Cesare Borgia

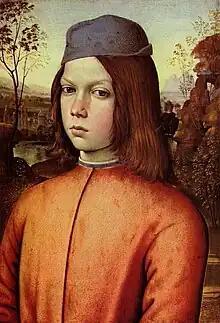
A purported depiction of Cesare as a young boy, painted by Bernardino di Pinturicchio.

Like many aspects of Cesare Borgia's life, the date of his birth is a subject of dispute. He was born in Subiaco, Papal States (now in Lazio, Italy). in either 1475 or 1476, the illegitimate son of Cardinal Roderic Llançol i de Borja, usually known as "Rodrigo Borgia", later Pope Alexander VI, and his Italian mistress Vannozza dei Cattanei, about whom information is sparse. The Borgia family originally came from the Kingdom of Valencia, and rose to prominence during the mid-15th century. Cesare's great-uncle Alphonso Borgia (1378–1458), bishop of Valencia, was elected Pope Callixtus III in 1455. Cesare's father, Pope Alexander VI, was the first pope who openly recognized his children born out of wedlock.